A Girl with a Temper

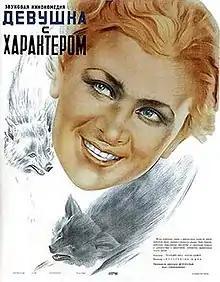

A Girl with Character is a 1939 Soviet comedy film directed by Konstantin Yudin.